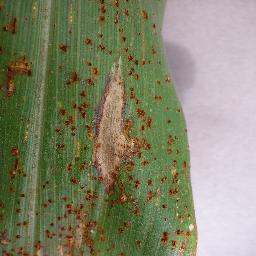
Label: Corn_(Maize)___Northern_Leaf_Blight